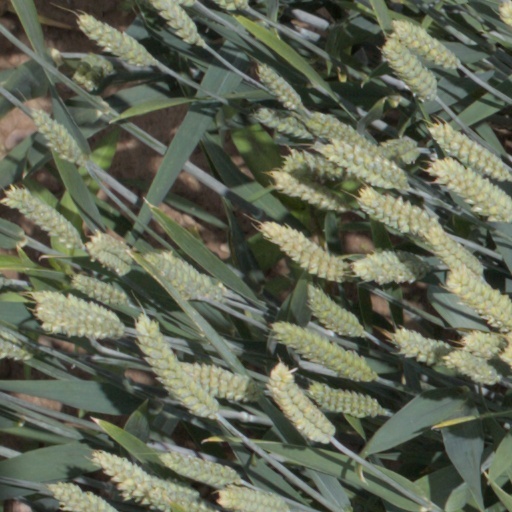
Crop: wheat